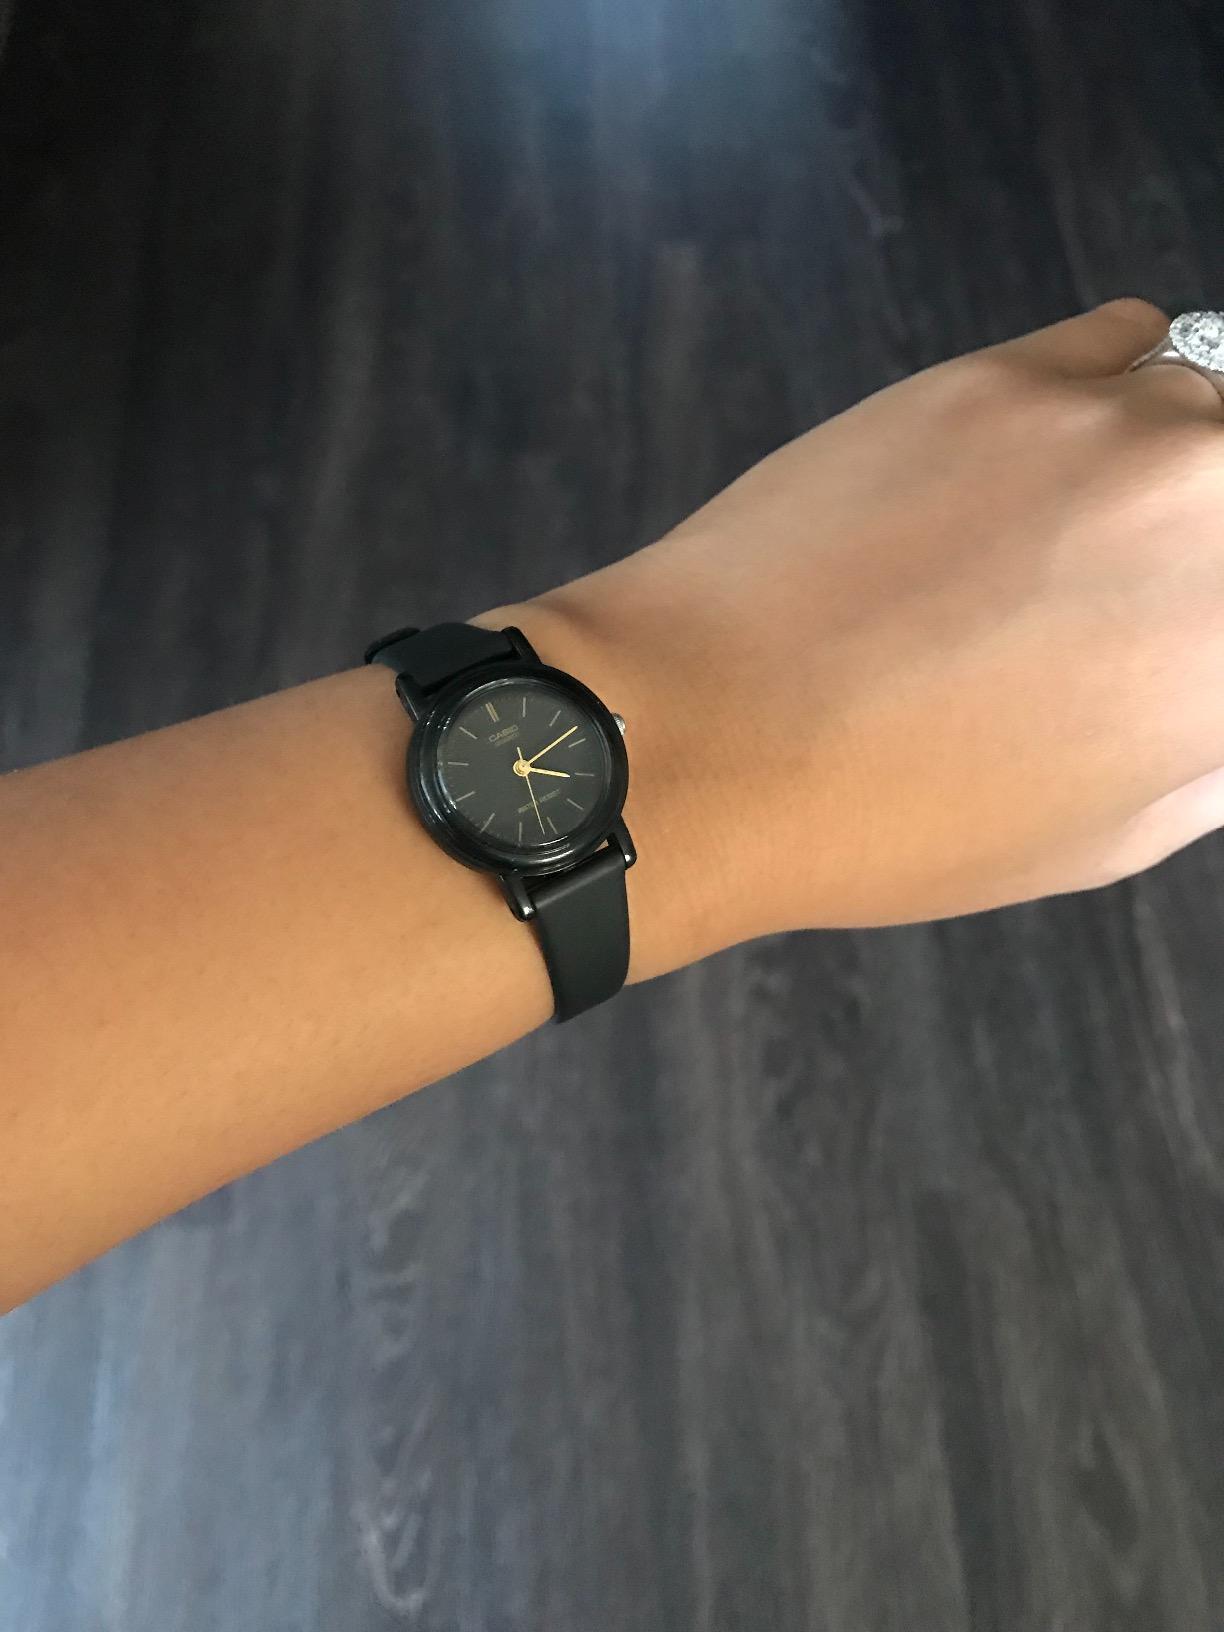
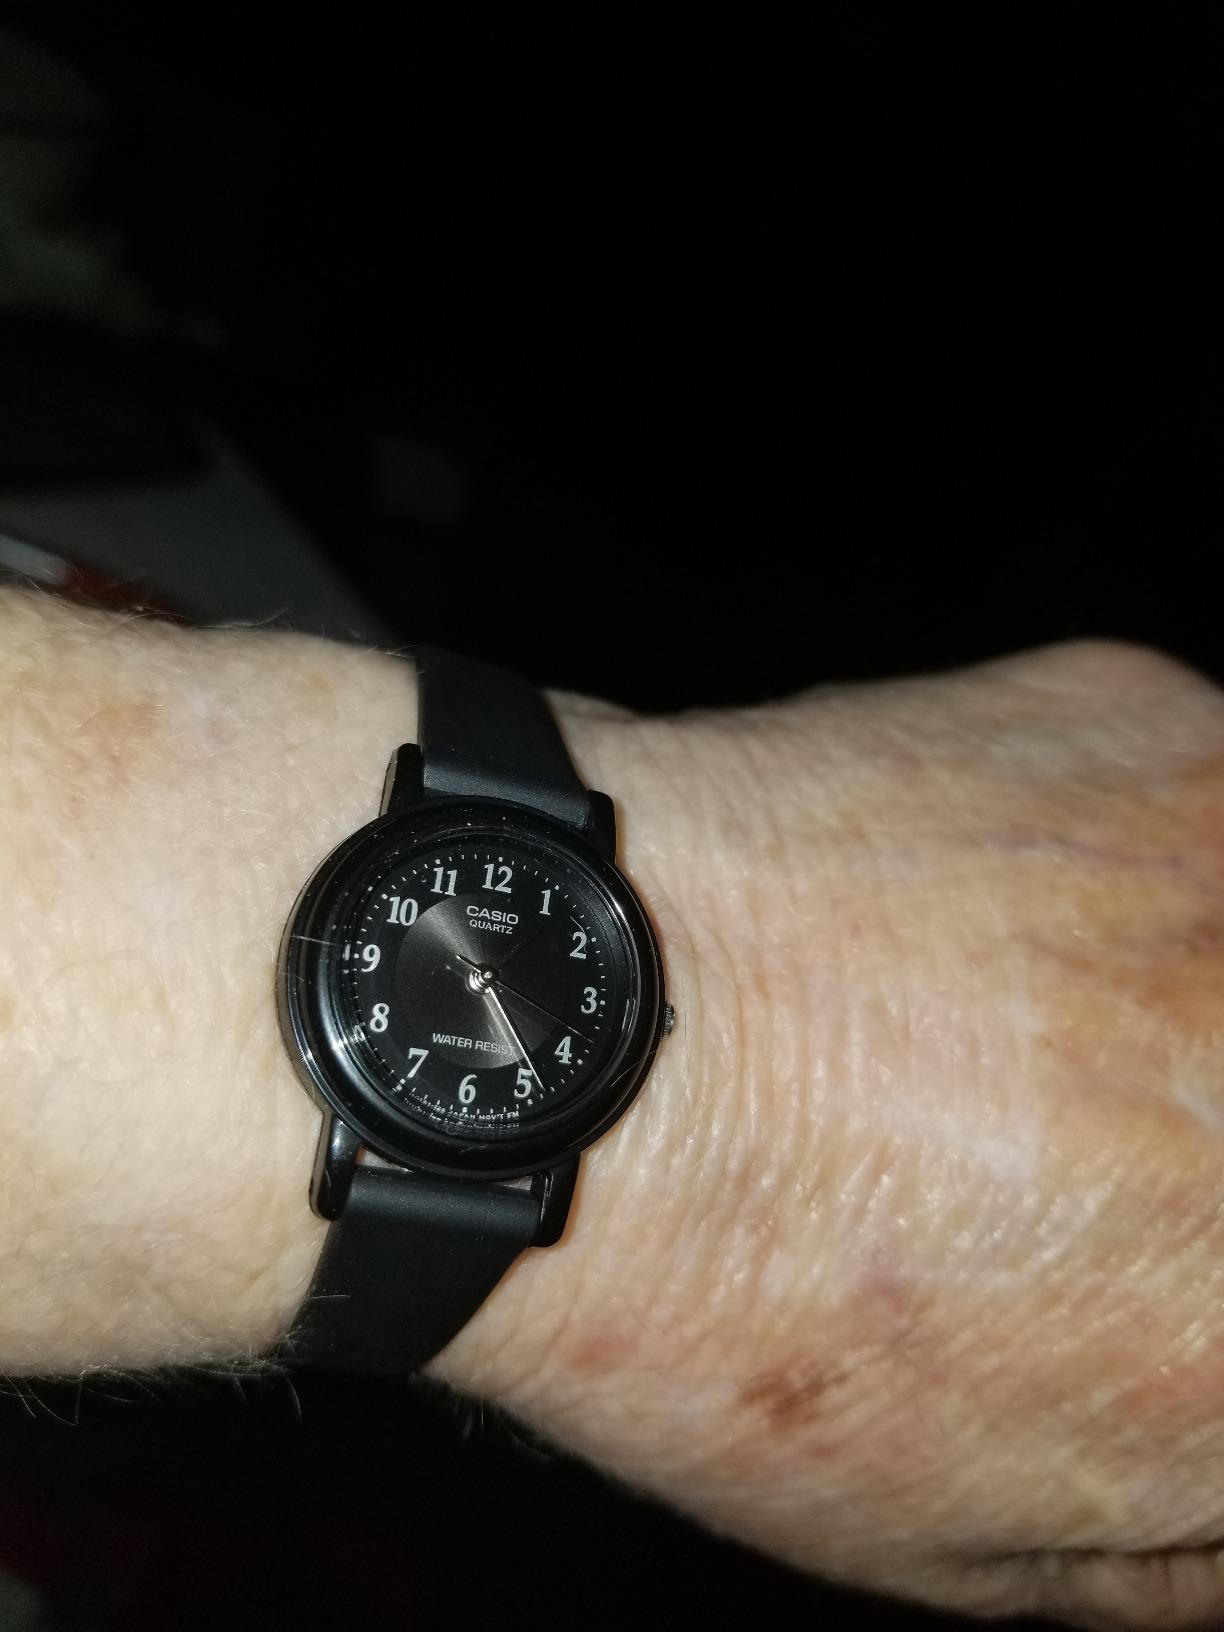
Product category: accessories_watch
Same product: no